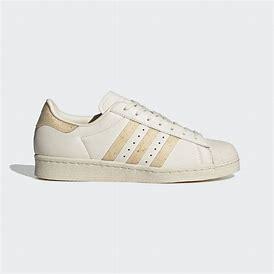
Brand: Adidas
Model: Superstar 82